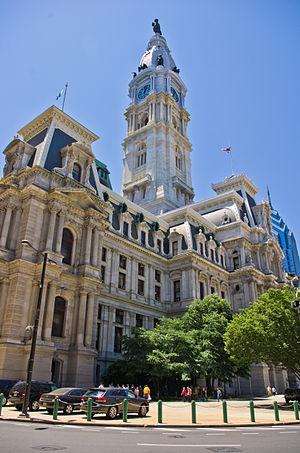
Philadelphie, surnommée Philly, est une ville du Commonwealth de Pennsylvanie, située dans le Nord-Est des États-Unis, entre New York et Washington D.C. Le nom de la ville, choisi par William Penn, signifie « amitié fraternelle » en grec, car elle devait être un îlot de tolérance religieuse.